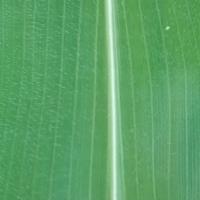
Crop: Maize
Condition: healthy-leaf